Describe the emotion expressed in this image:  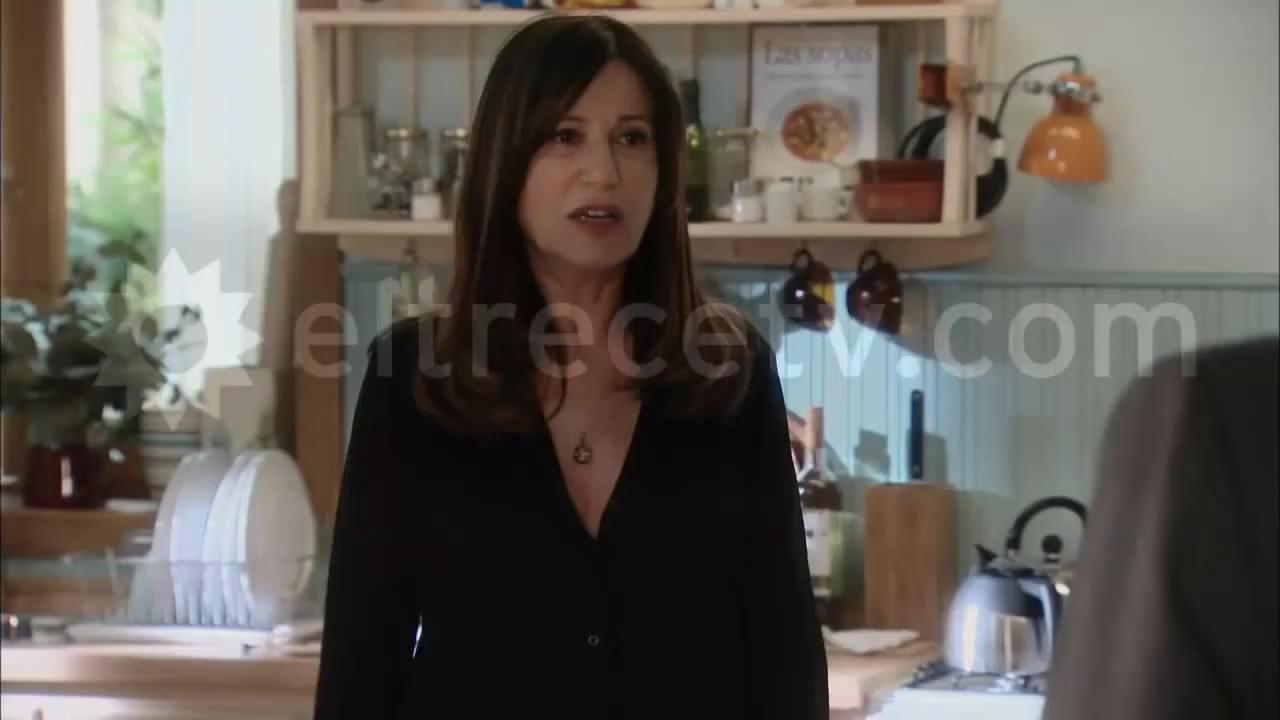
This person displays Suffering, valence and arousal with low intensity.